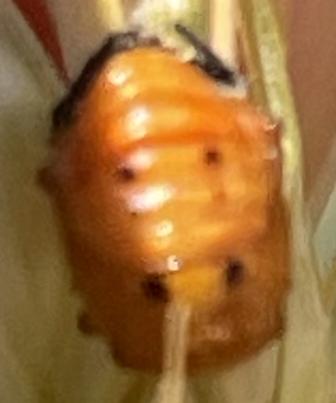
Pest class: predators